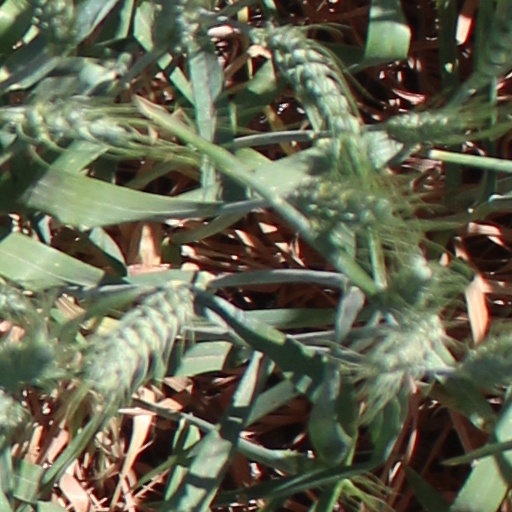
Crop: wheat